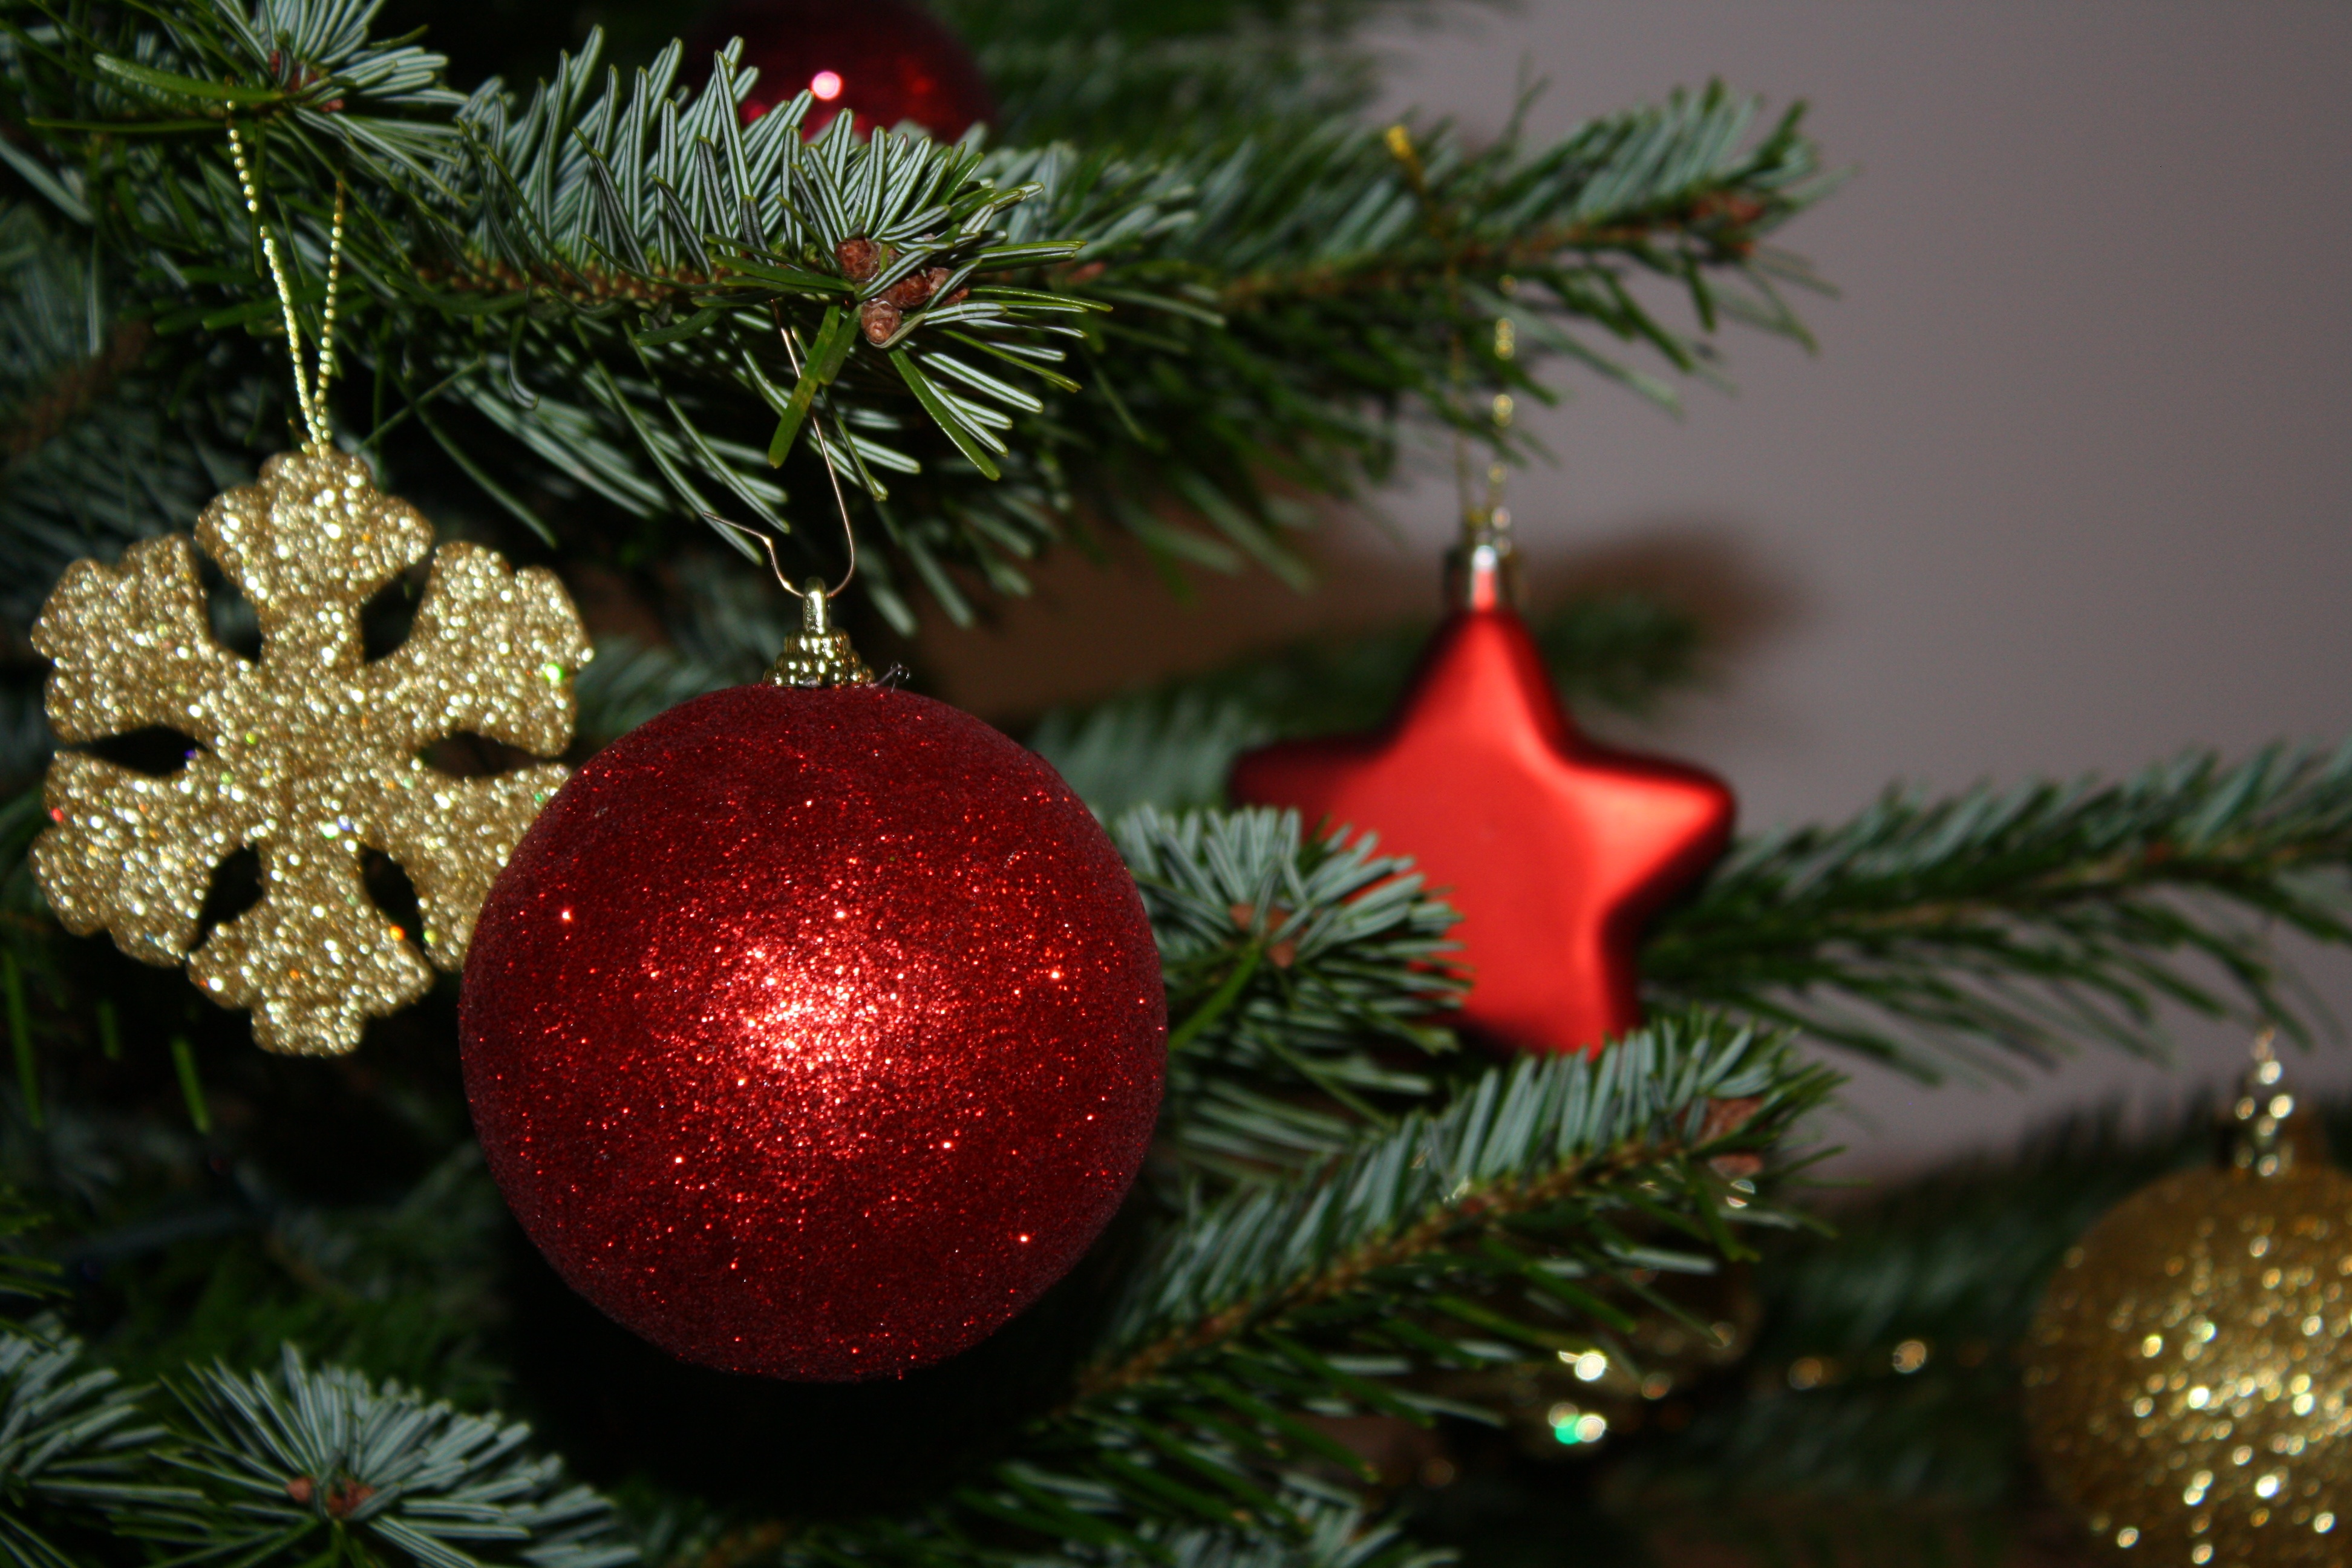
tree, branch, holiday, christmas, fir, decor, christmas tree, christmas decoration, spruce, woody plant